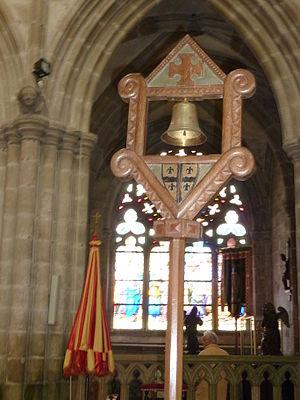
Cathédrale Saint-Tugdual de Tréguier (Côtes-d'Armor)
Tréguier [tʁegje] est une commune, chef-lieu de canton du département des Côtes-d'Armor, dans la région Bretagne, en France.
Dans l'Église catholique romaine, une basilique est une église jouissant d'un privilège. Ce terme est un titre honorifique donné par le pape à une église où de nombreux fidèles viennent spécialement en pèlerinage pour prier Jésus-Christ, la Vierge Marie ou encore les reliques d'un saint particulièrement vénéré. Par cette distinction honorifique, les basiliques ont préséance sur toutes les autres églises, à l'exception de la cathédrale de leur diocèse.
Le tintinnabule est une clochette sur un support portatif et constitue, avec l'ombrellino, l'un des emblèmes distinctifs des basiliques.